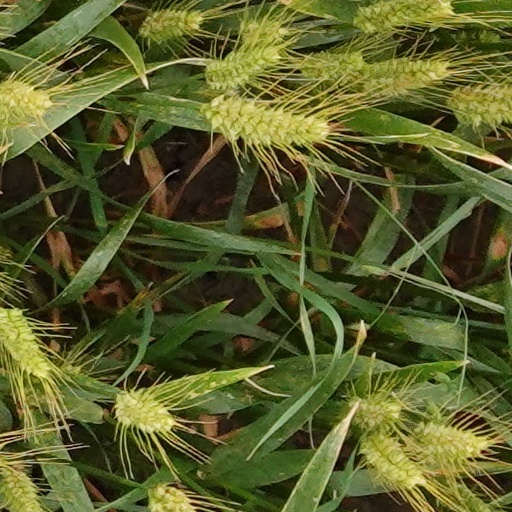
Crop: wheat